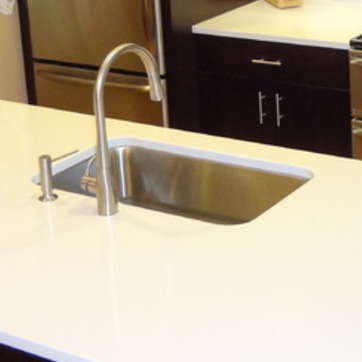
Material: metal